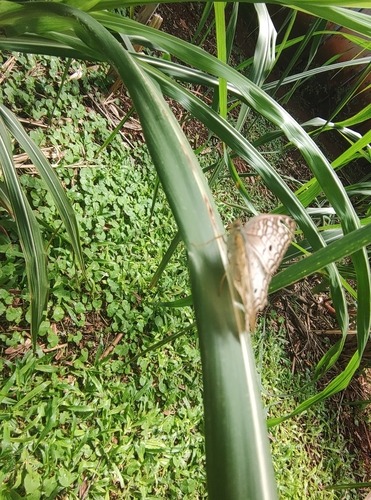
Scientific name: Anartia jatrophae
Common name: White peacock
Family: Nymphalidae
Order: Lepidoptera
Pollinator type: Primary pollinator
Habitat: Gardens, parks, and open areas
Geographic range: Southern United States to Argentina
Conservation status: Least Concern